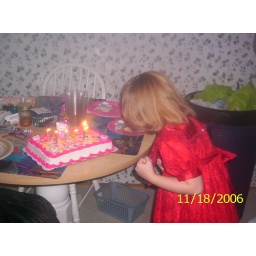
I looked all over for a hello kitty birthday cake and finally found one at walmart of all places!